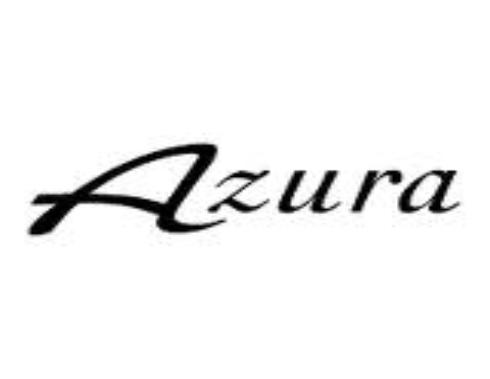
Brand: Azura
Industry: Others